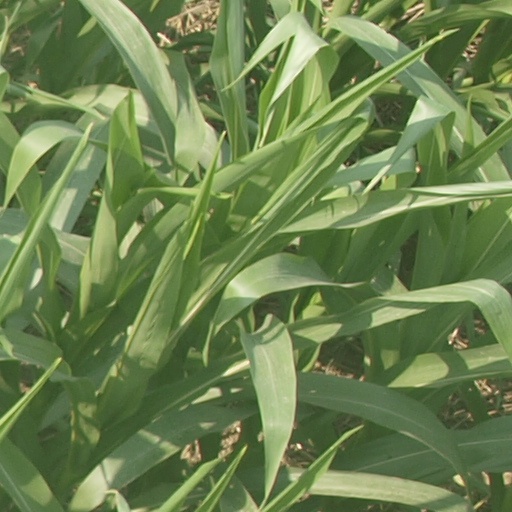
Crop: maize; corn